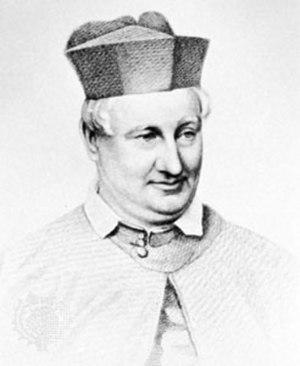
Frederick William Faber, est un poète et théologien britannique, converti au catholicisme ; il est devenu membre de la congrégation de l'Oratoire. Il est le fondateur de l'Oratoire de Londres.